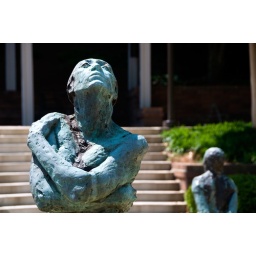
shots of the statues in the garden area outside my office building